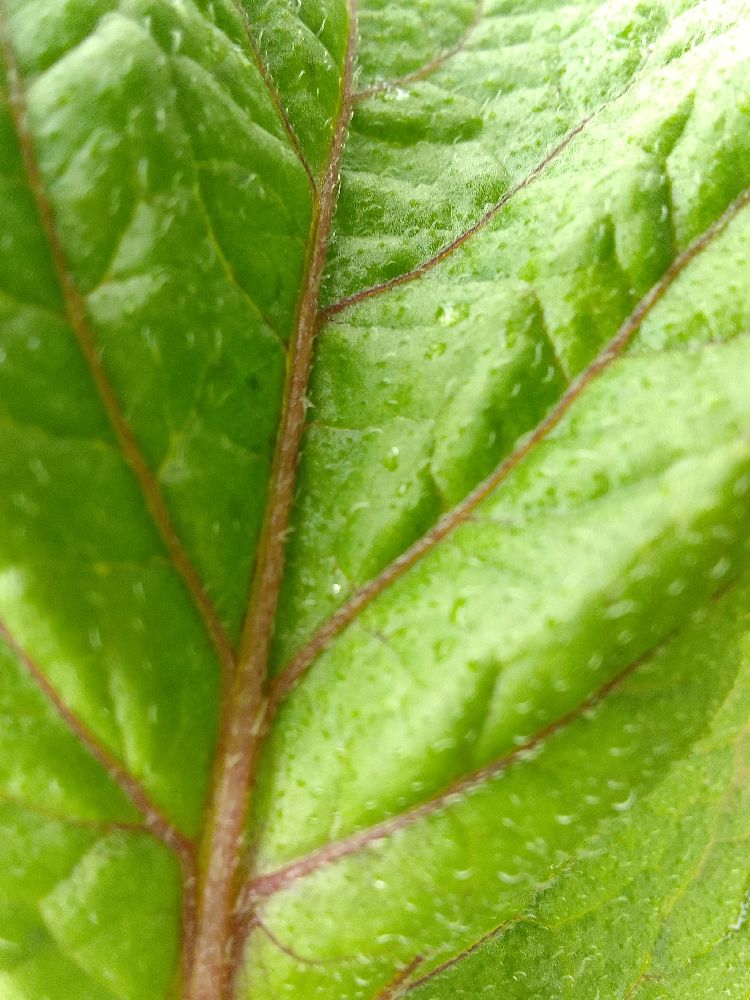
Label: Healthy